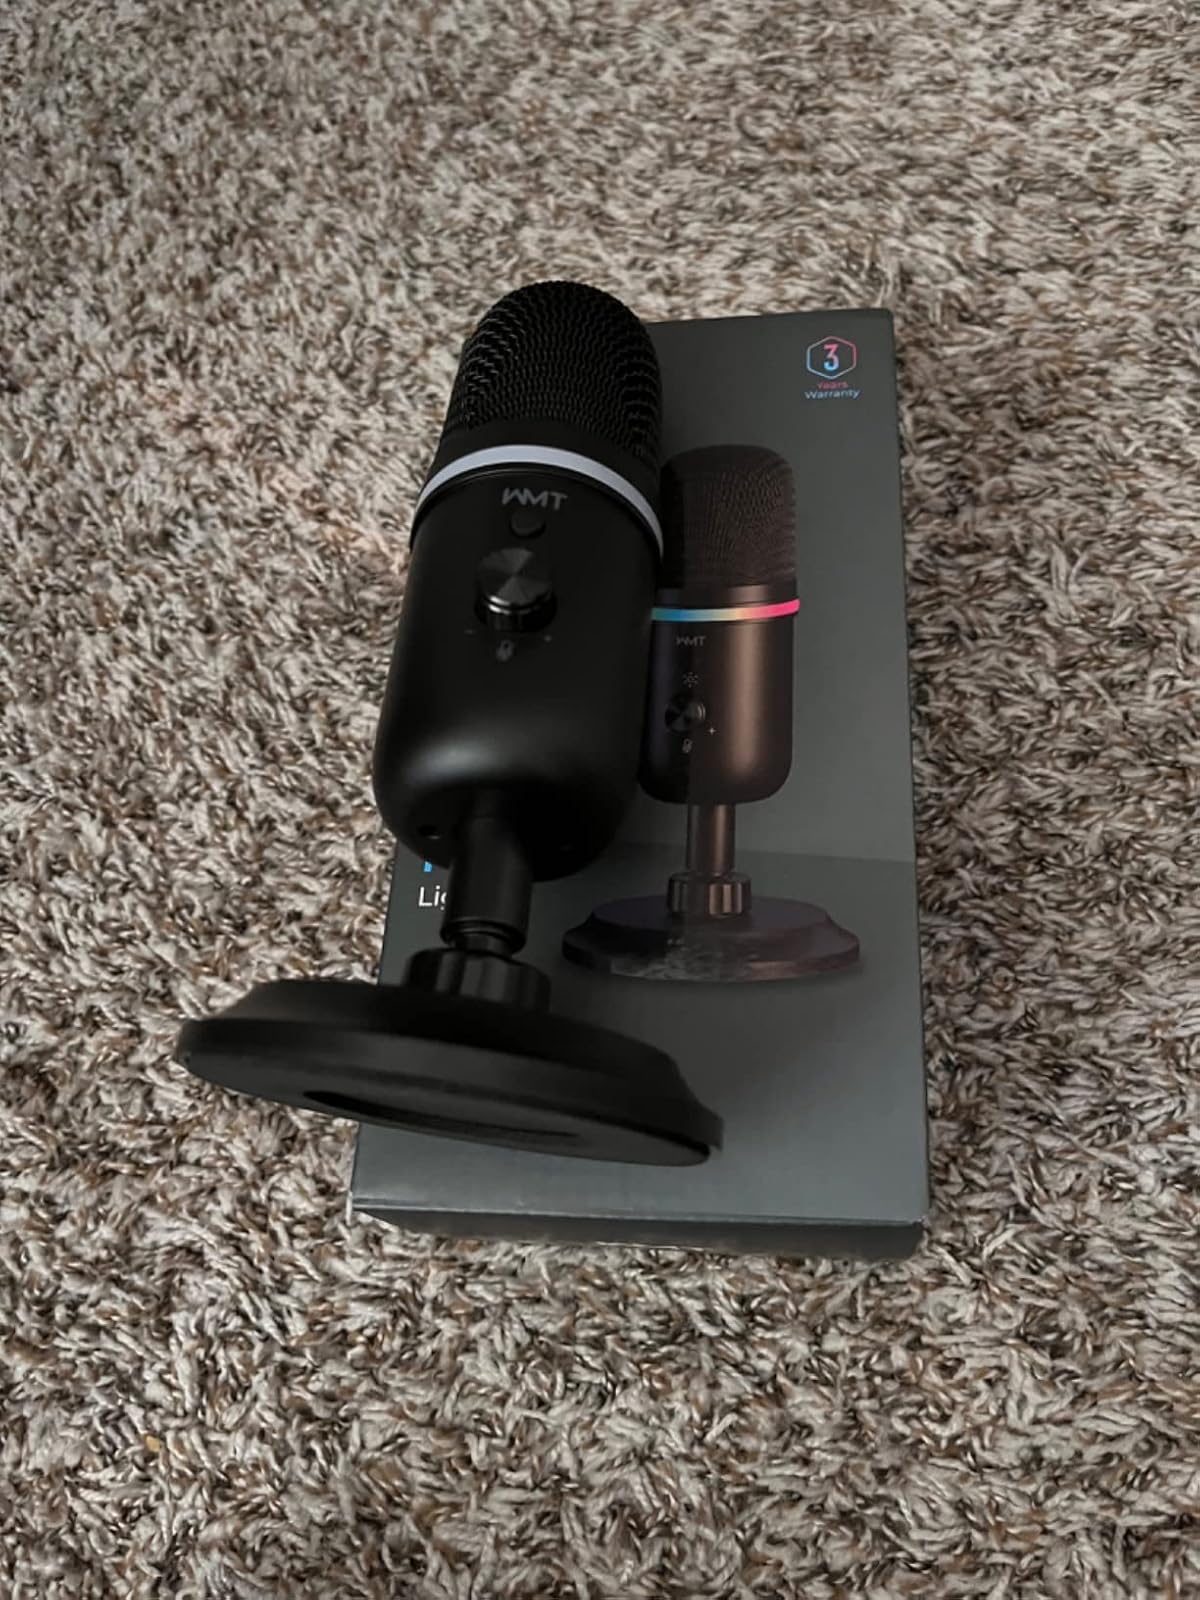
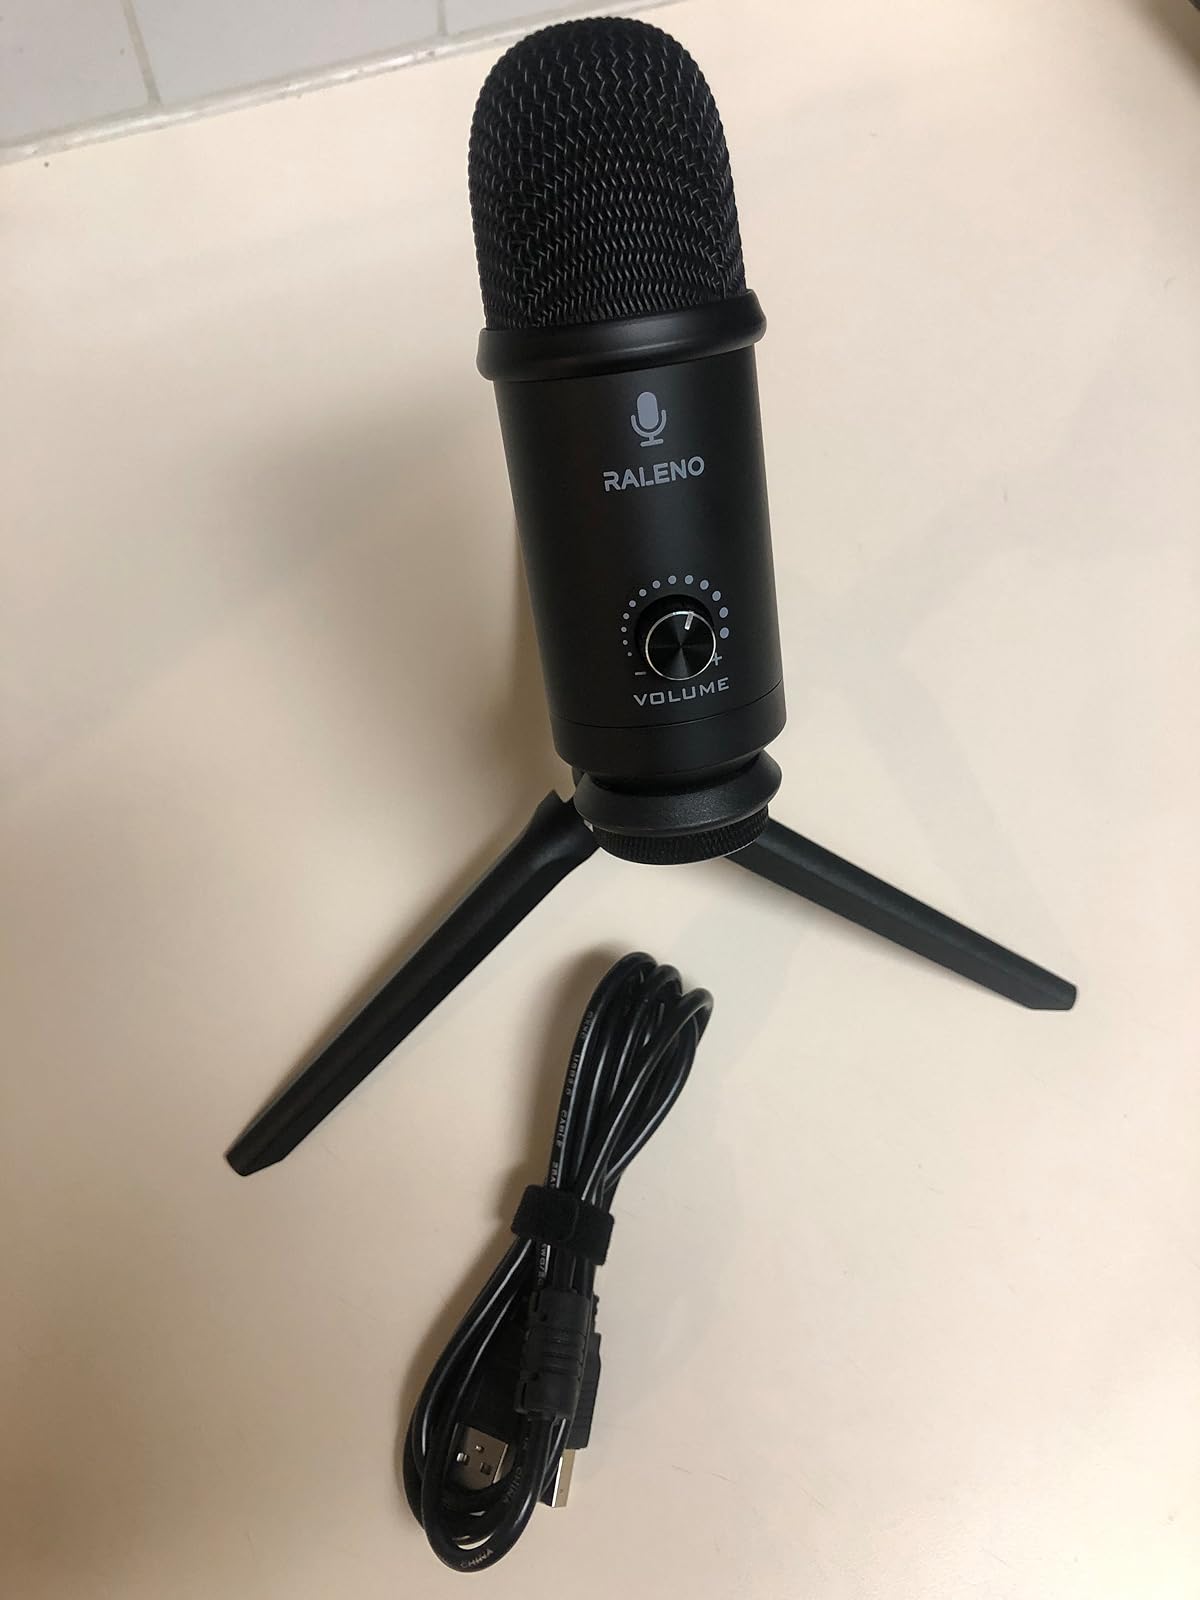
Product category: microphone
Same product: no